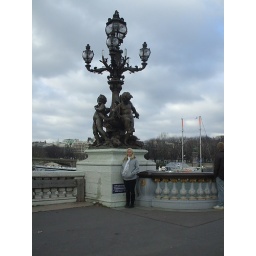
Romantic lamps and statues on bridge over Seine